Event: Nepal Earthquake
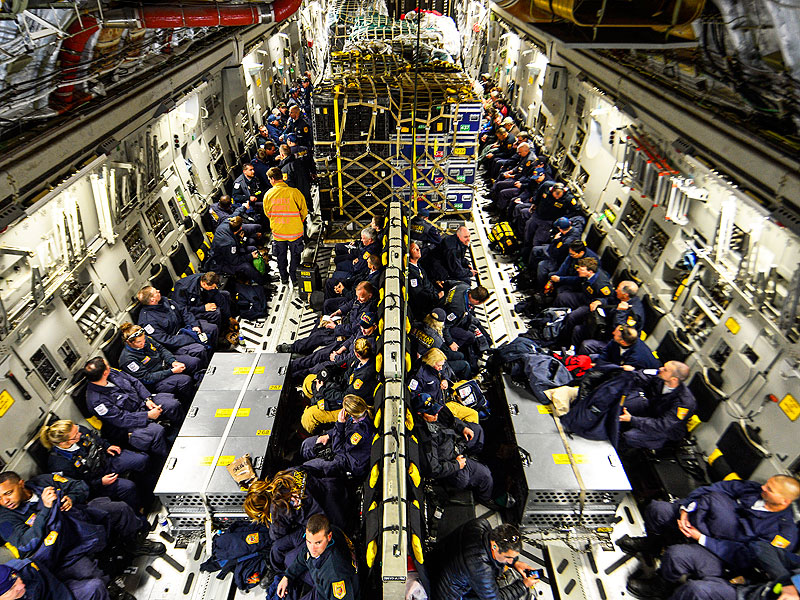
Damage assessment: no_damage